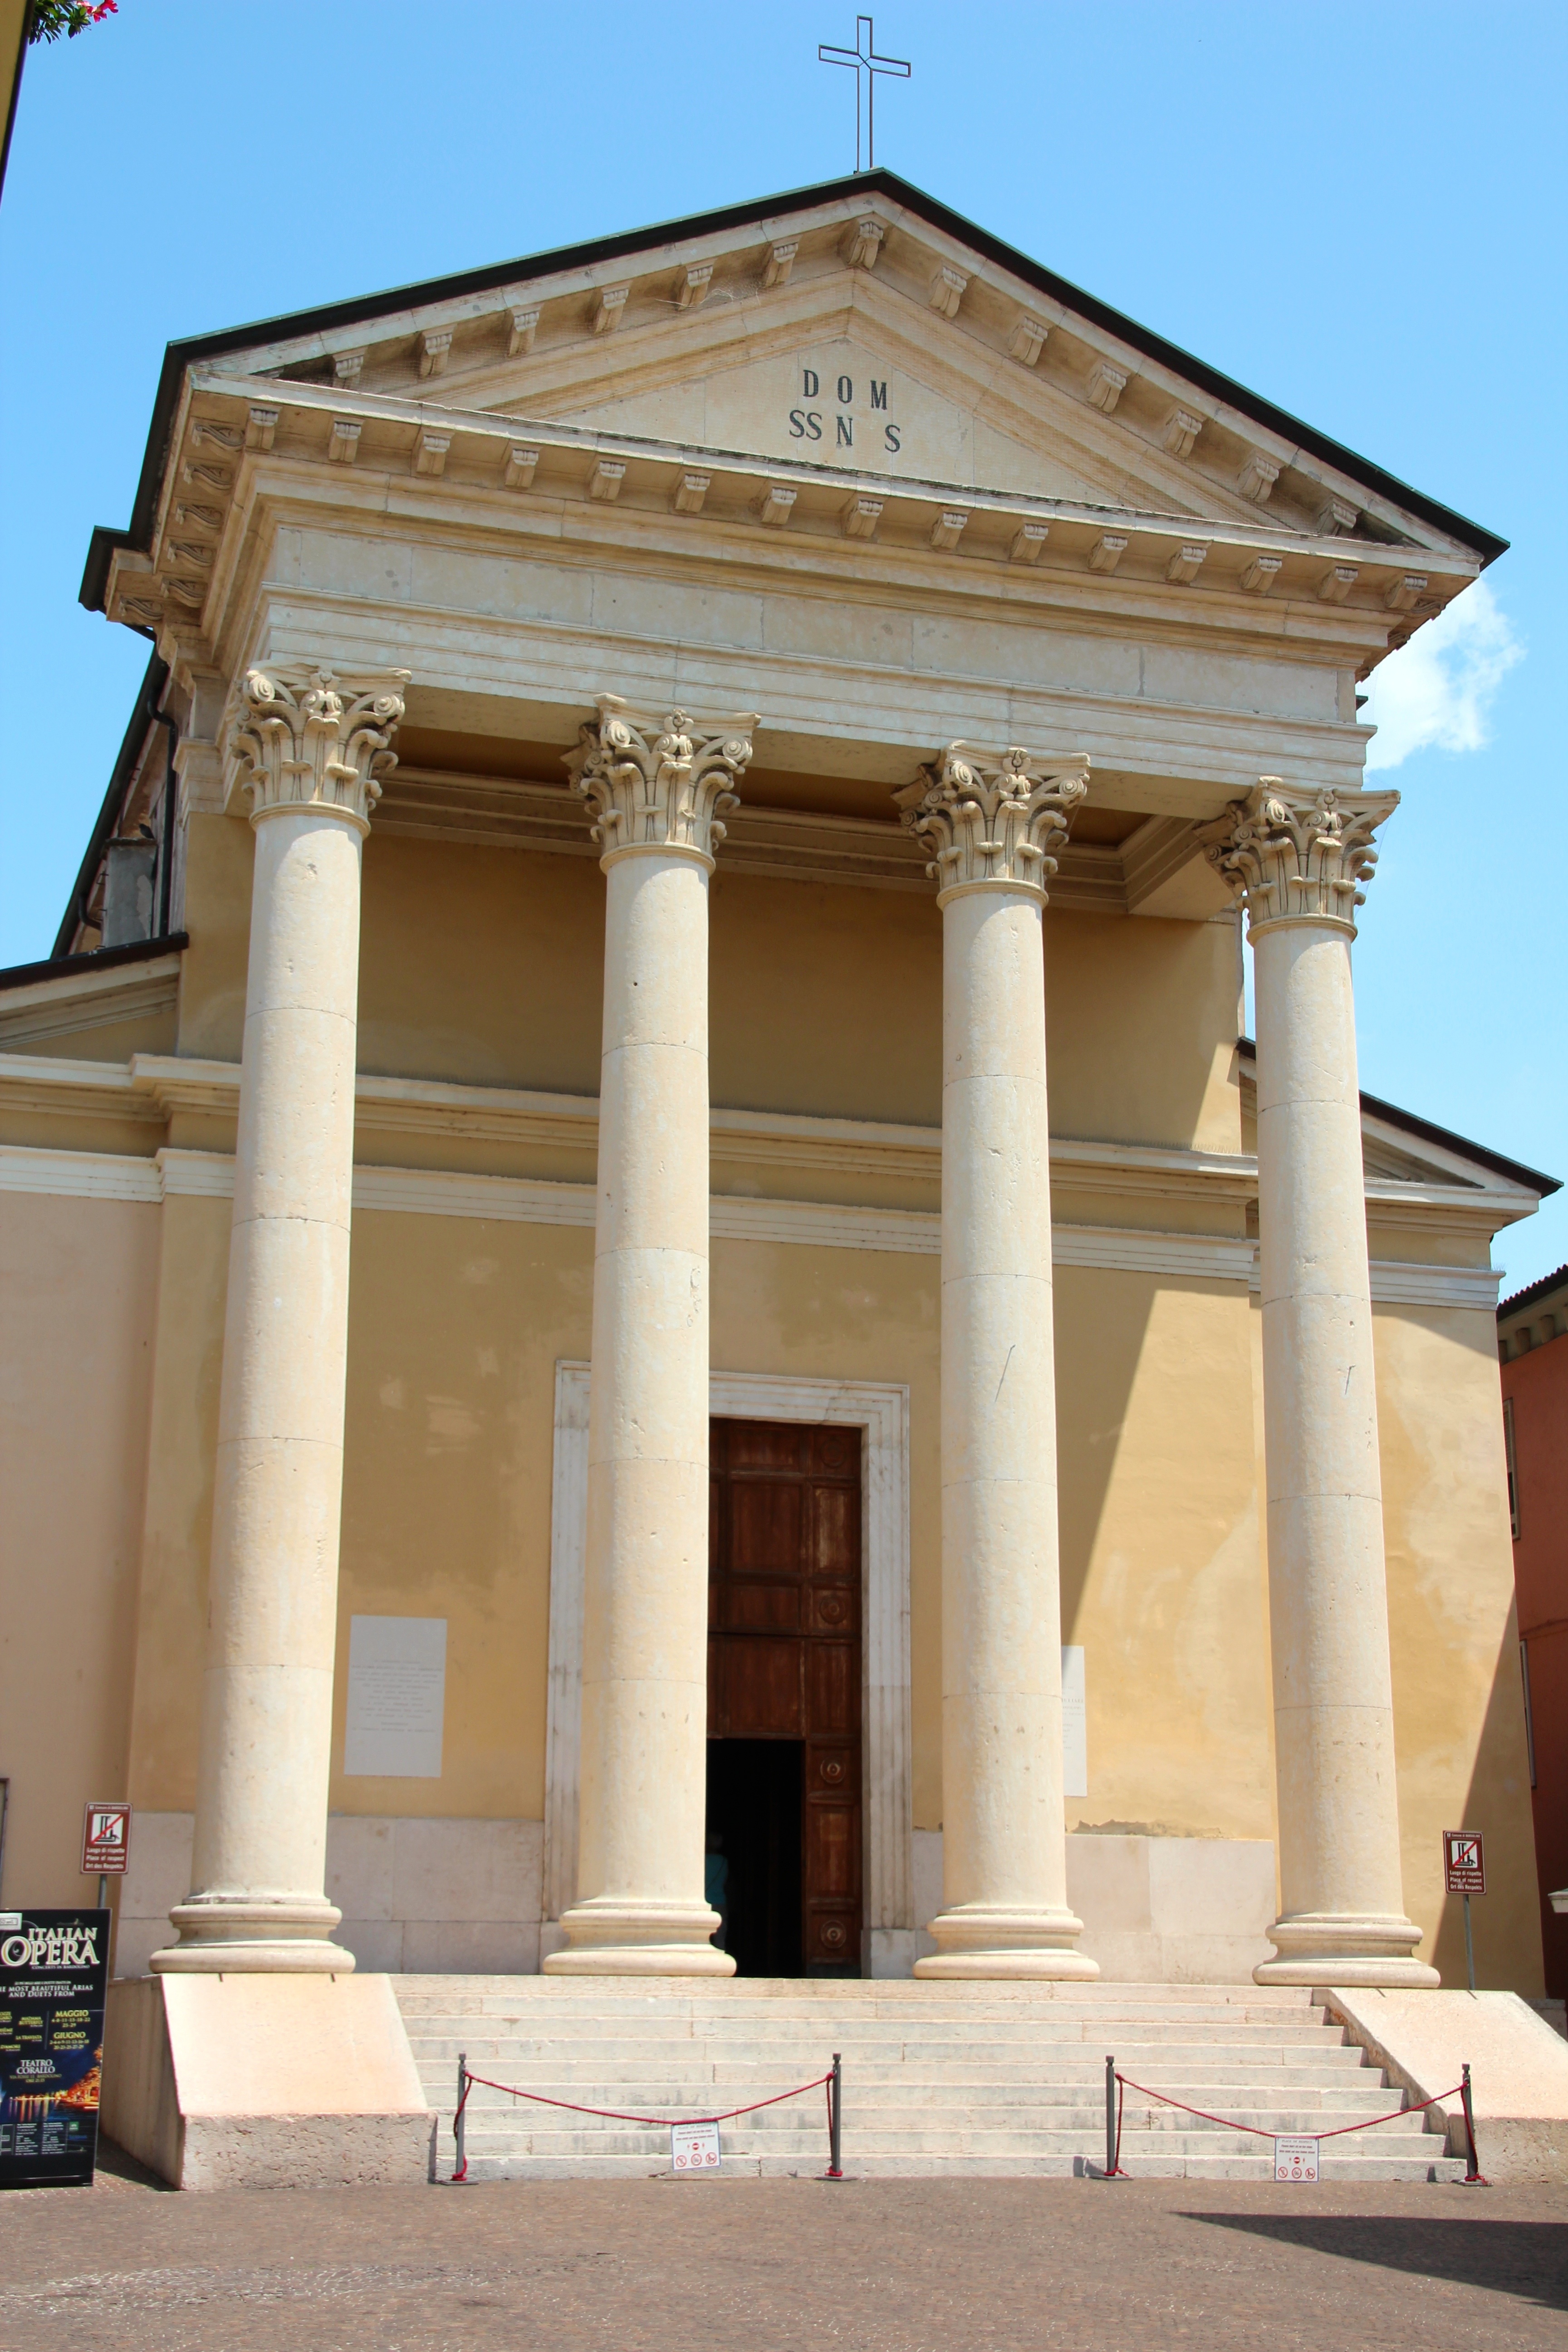
architecture, structure, monument, arch, column, religion, landmark, facade, place of worship, temple, tourist attraction, dom, input, historically, bardolino, house of worship, roman temple, ancient history, ancient roman architecture, ancient greek temple